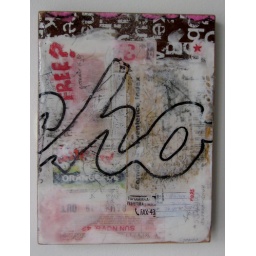
Mixed media on wooden cigar box tops/bottoms sealed in resin